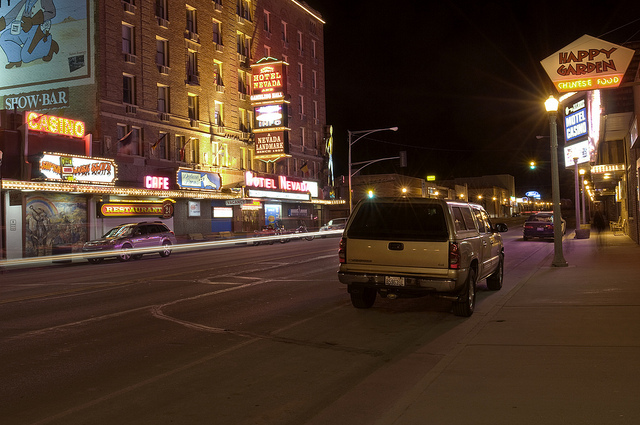
A truck parked on the side of a road next to a tall building.